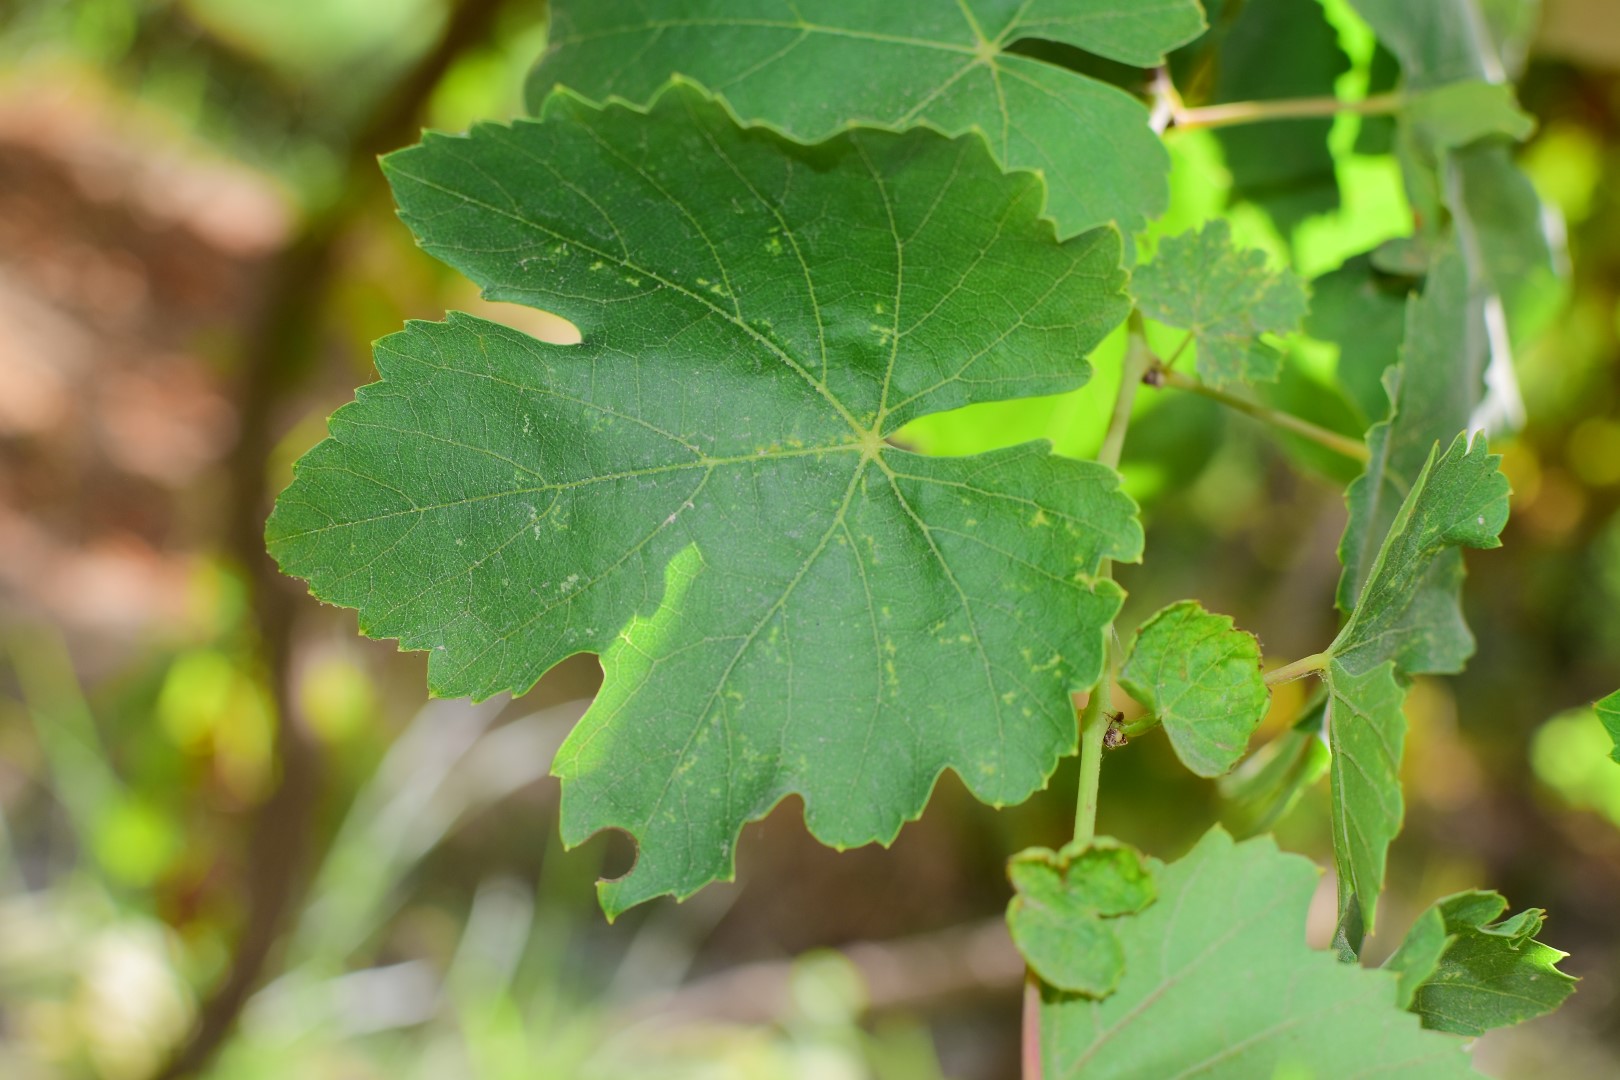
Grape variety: Thompson Seedless